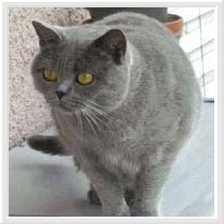
Species: cat
Breed: British Shorthair